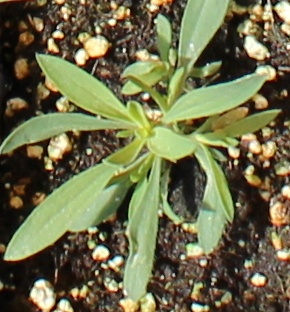
Label: Kochia